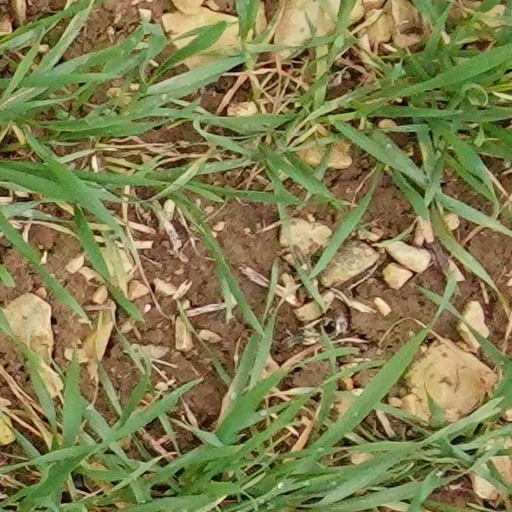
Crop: wheat